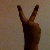
The image shows a hand gesture representing the number 2 in Indian Sign Language.